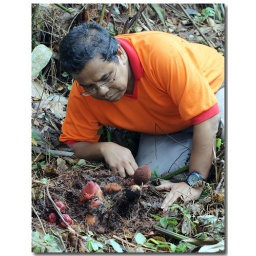
Time for bollywooding. With male and female inflorescences in Fraser's Hill